Alberto da Costa e Silva

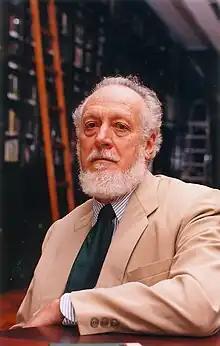

Alberto da Costa e Silva (12 May 1931 – 26 November 2023) was a Brazilian historian, poet, and diplomat. He won the 2014 Camões Prize.